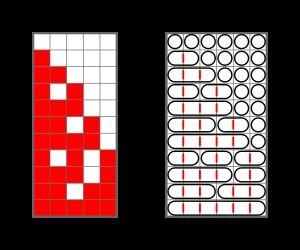
En mathématiques, et notamment en combinatoire, une composition d'un entier positif n est une représentation de n comme somme d'une suite d'entiers strictement positifs. Ainsi, est une composition de 4=1+2+1. Deux suites qui diffèrent par l'ordre de leurs parts sont considérées comme des compositions différentes. Ainsi, est une autre composition de l'entier 4. Les compositions diffèrent donc des partitions d'entiers qui considèrent des suites sans tenir compte de l'ordre de leurs termes.